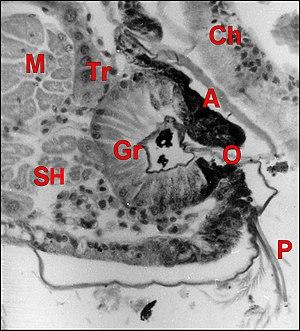
Coupe histologique parasagittale d'un rostre d' Argyrodes montrant la glande rostrale.
La glande rostrale des araignées est un petit organe sécréteur impair et médian qui doit son nom à sa situation dans le rostre, excroissance homologue d'une lèvre supérieure.